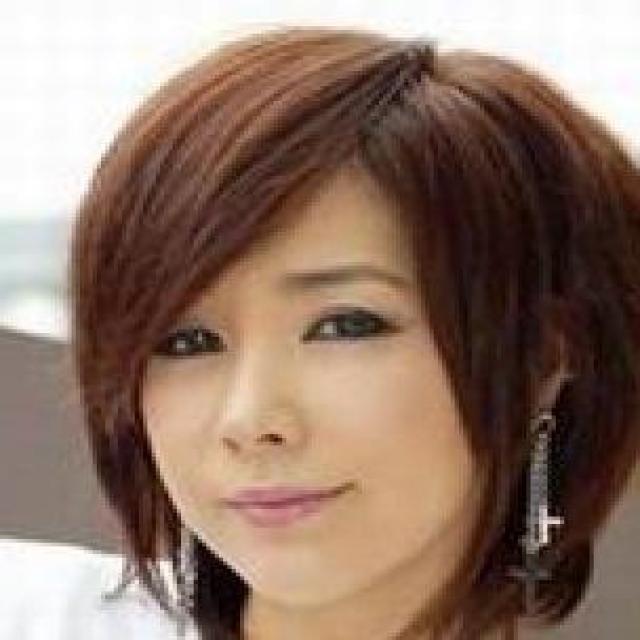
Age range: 21-44